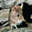
Label: shrew